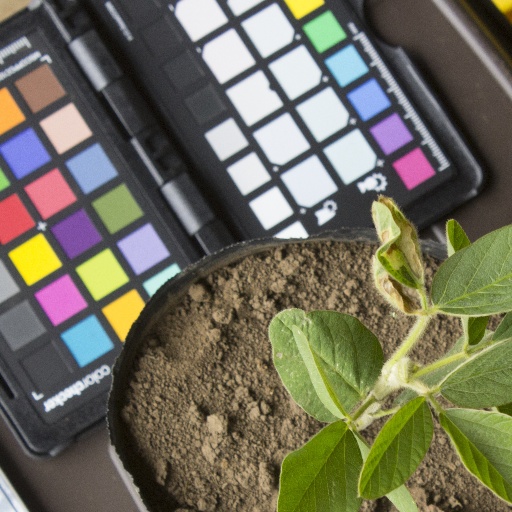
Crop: soybean